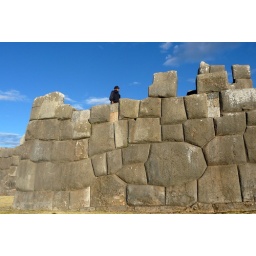
Detail from the walls of sacsayhuaman. See the snake in the wall